Ford Motor Company Brooklyn Plant

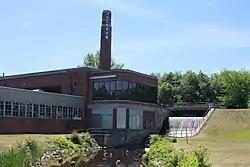

The Ford Motor Company Brooklyn Plant is a former industrial plant once owned by the Ford Motor Company, located at 221 Mill Street in Brooklyn, Michigan. The plant was one of Ford's village industries, which were small factories located in rural areas in southern Michigan. It was listed on the National Register of Historic Places in 2017.